Sky position (RA, Dec in degrees): 161.23, 3.399
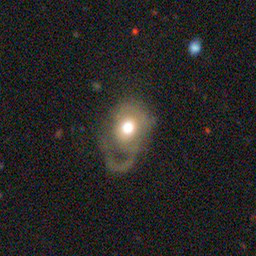
Galaxy morphology: Disturbed Galaxies